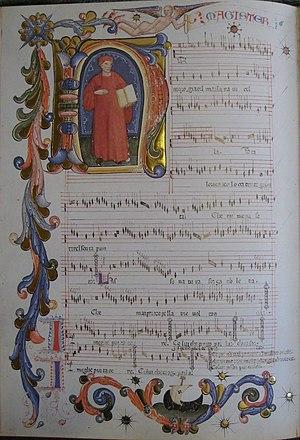
Nel meço già del mar la naviciela, Codex Squarcialupi
Polyphonic Music of the Fourteenth Century est un ouvrage constitué de 24 volumes, paru entre 1956 et 1991 aux Éditions de l'Oiseau-Lyre, qui présente en notation moderne le répertoire complet de la musique polyphonique du XIVᵉ siècle, soit plus de 2 000 pièces.